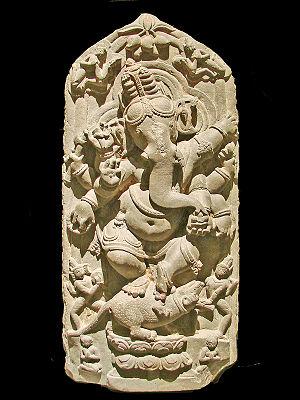
Ganesh (Ganesha) dansant Nord du Bengale, 11ème siècle après J.C. Musée d'art asiatique de Berlin (Dahlem)
Dans l’hindouisme, Ganesh, Ganesha, Vinâyaka, Gaṇapati ou Pillayar dans le sud de l’Inde est le dieu qui supprime les obstacles. Il est aussi le dieu de la sagesse, de l’intelligence, de l’éducation et de la prudence, le patron des écoles et des travailleurs du savoir. Reconnaissable à sa tête d'éléphant, il est sans doute le dieu le plus vénéré en Inde, et son aura touche tout le sous-continent indien et l'Asie en général. Il est le fils de Shiva et Pârvatî, l’époux de Siddhi, Buddhi et Riddhî.
Le musée d'art asiatique se trouve dans le quartier berlinois de Dahlem.